Siege of Kobanî

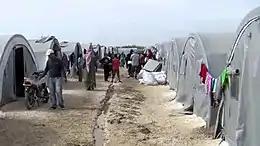
Kurdish refugees from Kobanî in a refugee camp, on the Turkish side of the Syria–Turkey border

The humanitarian response to the people from Kobani who were displaced to Suruc, Turkey, was highly polarizing, with actors associated with Turkish state opposed to such aid on one hand, and the pro-Kurdish movement desiring aid on the other. In early 2015, Kurdish sources detailed the humanitarian needs and need for reconstruction as a result of the siege. The situation was complicated by the effective trade embargo by Turkey and all routes through Syrian territory being under IS control.